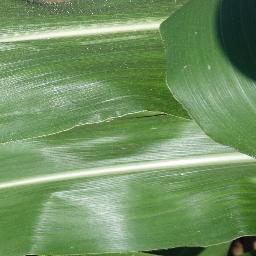
Label: Corn_(Maize)___Healthy